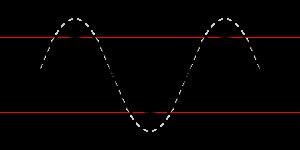
Un écrêtement est une forme de distorsion d'un signal, dans ce cas-ci un signal audio.